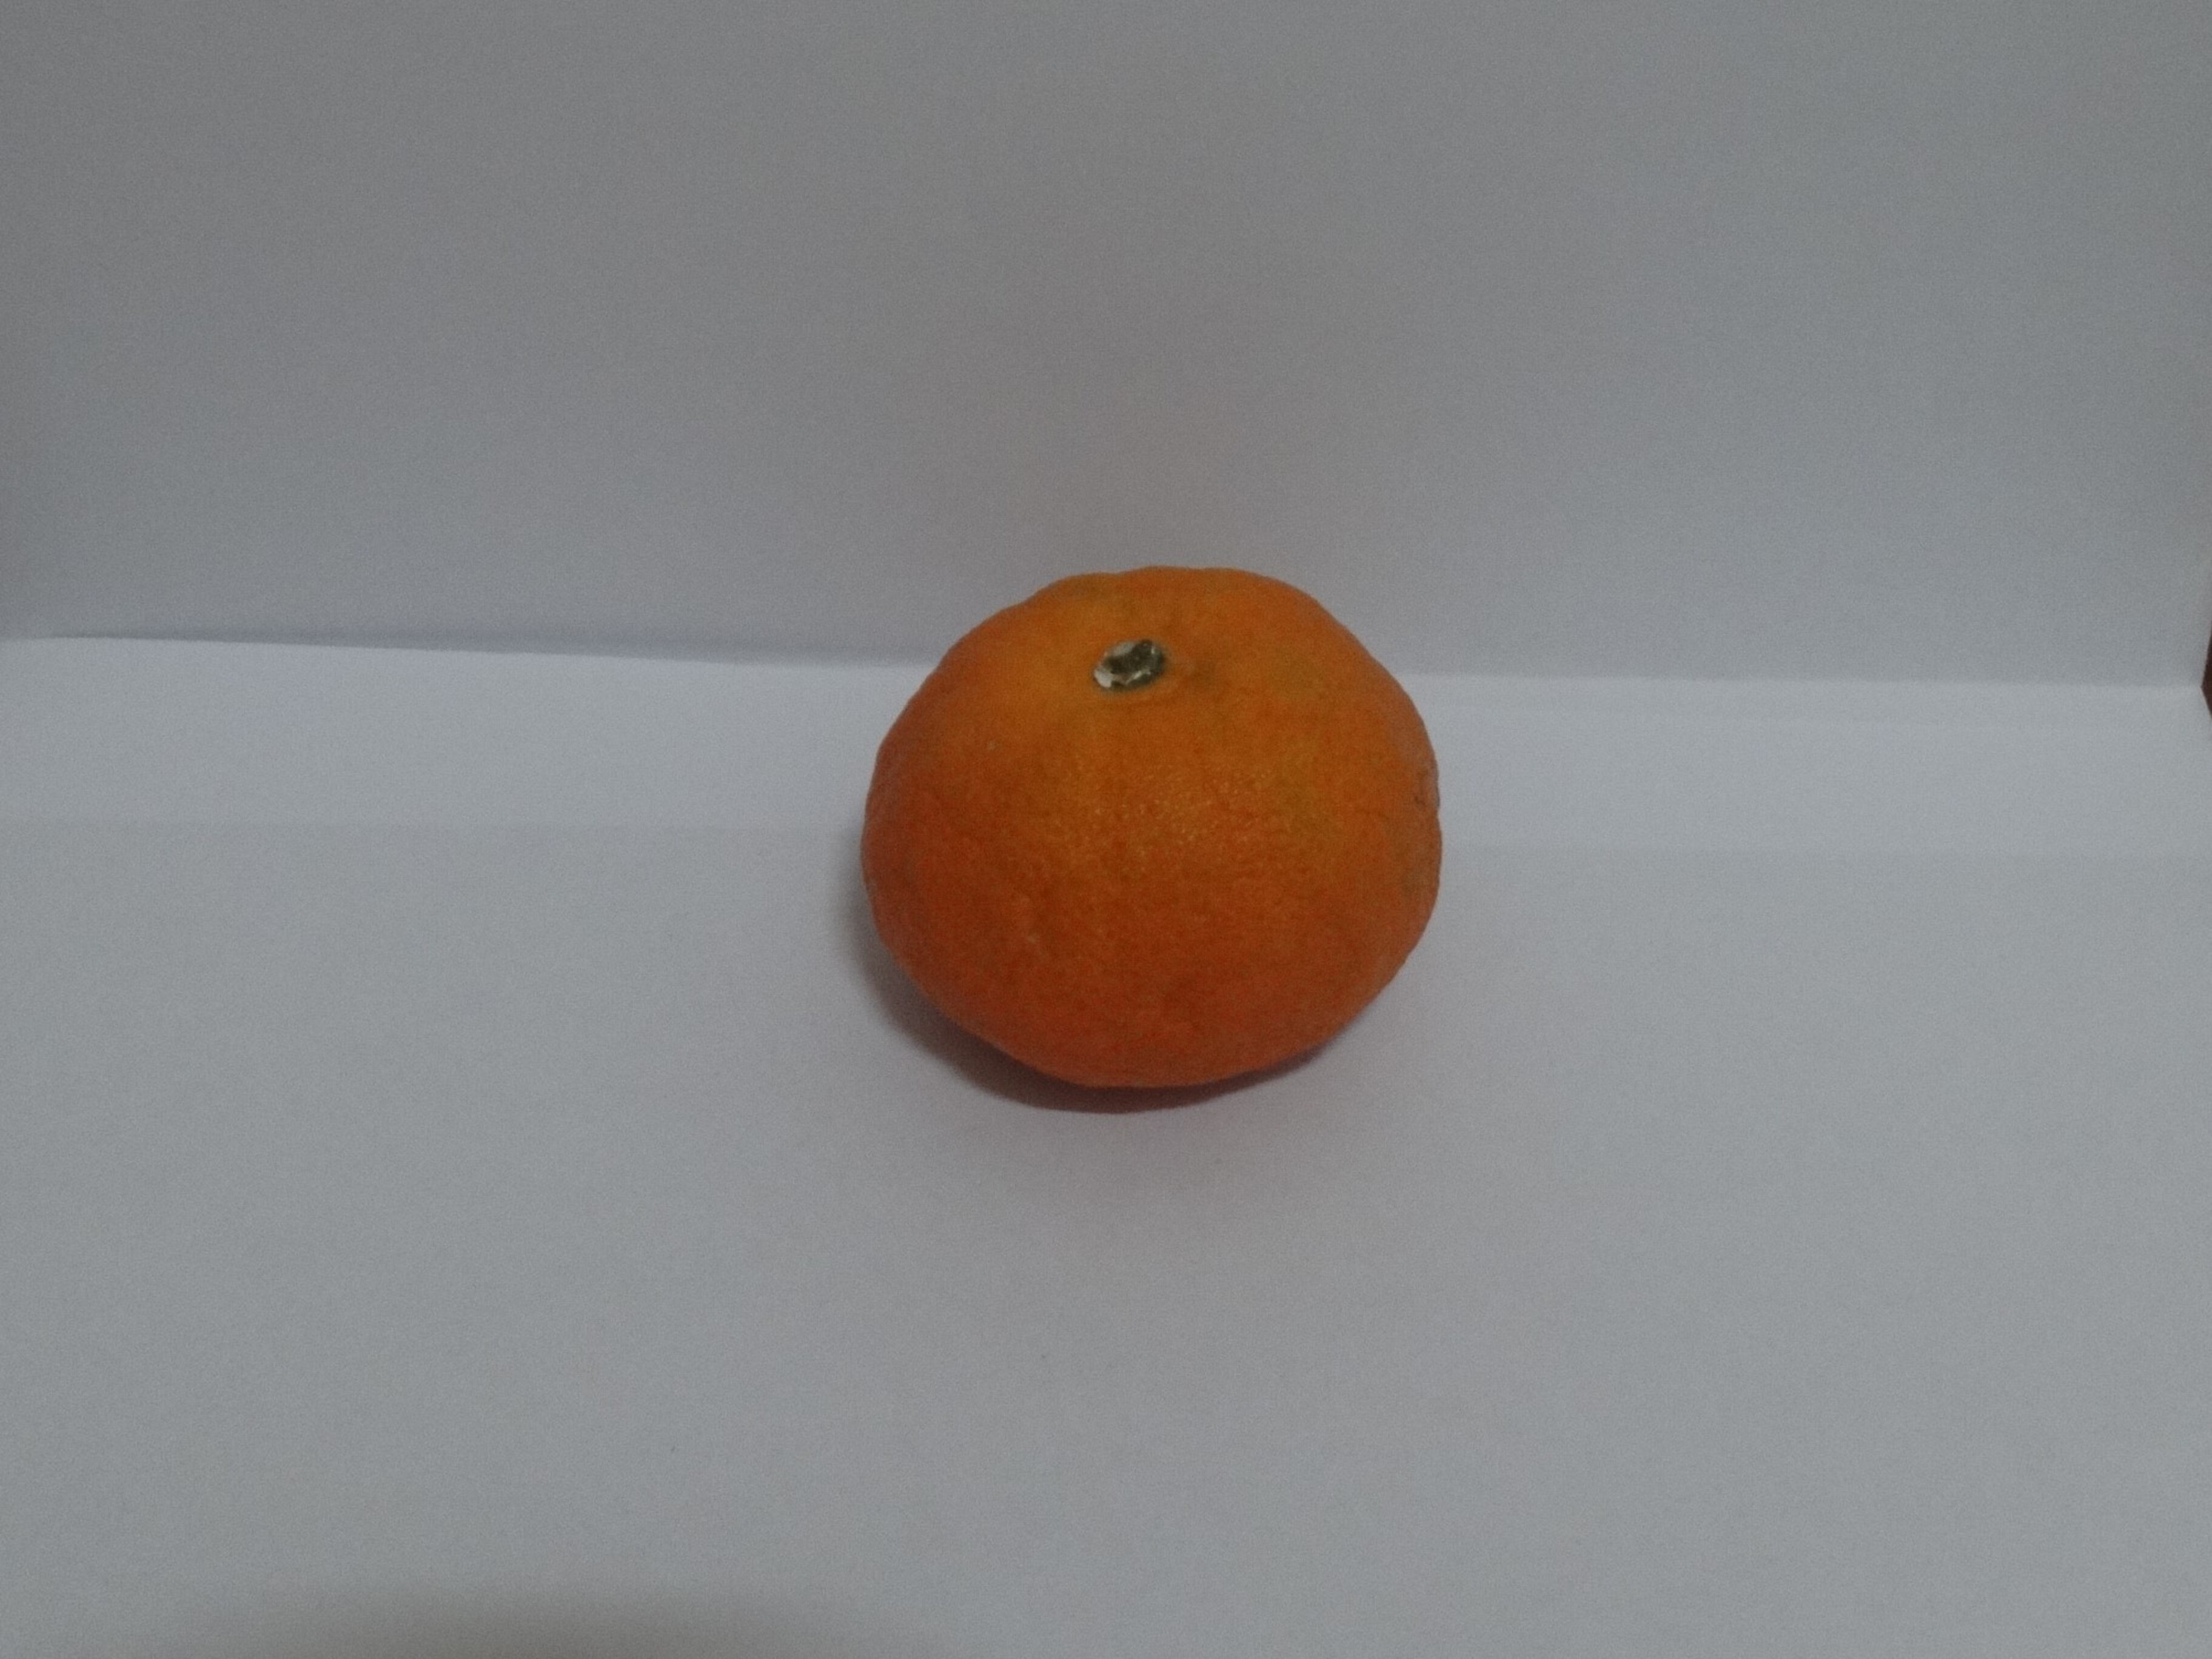
Citrus fruit variety: murcott